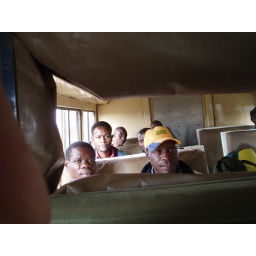
On the bus on the way to the mountain base. The cook and porters were in the back of the truck.